Beyond the Story

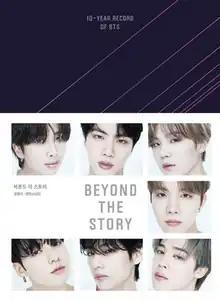
First edition with dust jacket

Beyond the Story: 10 Year Record of BTS is a 2023 biography about South Korean pop group BTS. The book is written by Kang Myeong-seok and BTS, and translated into English by Anton Hur in collaboration with Clare Richards and Slin Jung. It was released on July 9, 2023.